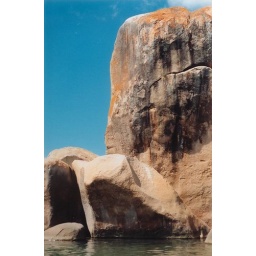
The beach and rocks at the Livingstonia beach near Salima are beautiful.